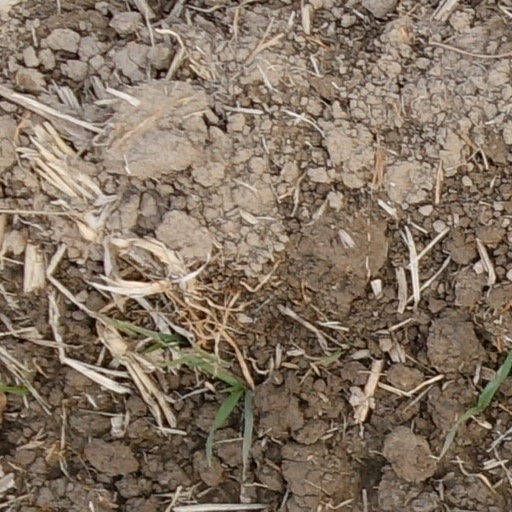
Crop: wheat